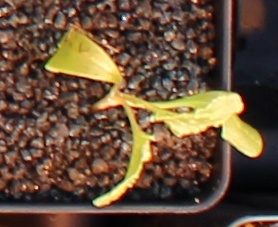
Label: Sugar beet